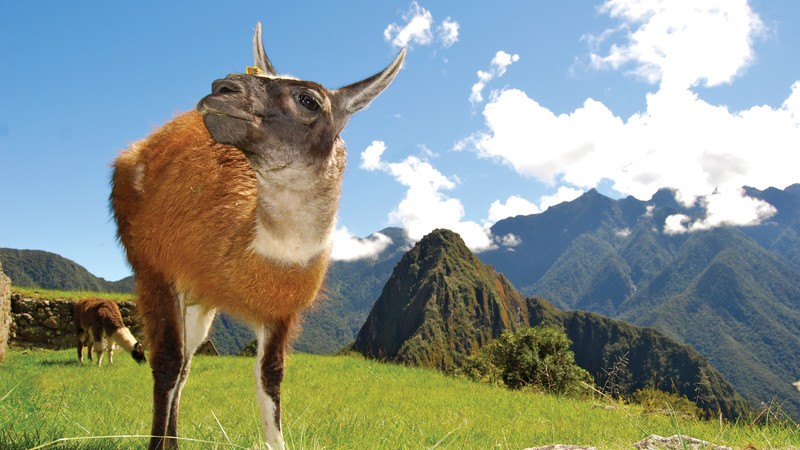
Landmark: Machu Picchu